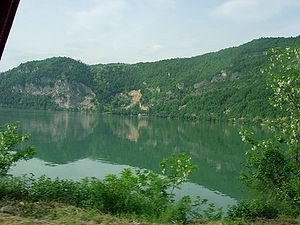
Drina
Drina River nær Mali Zvornik, Serbien
Drina er en 346 km lang flod i Montenegro, Serbien og Bosnien-Hercegovina.